Cailleach

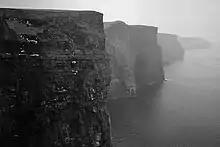
"Ceann na Caillí" ('The Hag's Head'), the southernmost tip of the Cliffs of Moher in County Clare. One of many locations named for the Cailleach.

The Cailleach is often referred to as the in Irish and in Scottish Gaelic. Gearóid Ó Crualaoich believes this comes from a word meaning 'sharp, shrill, inimical' – or – and refers to the Cailleach's association with winter and wilderness, as well as her association with horned beasts or cattle.